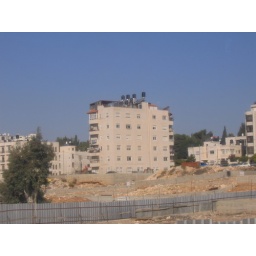
Note the wall in front and the water cisterns on the roof